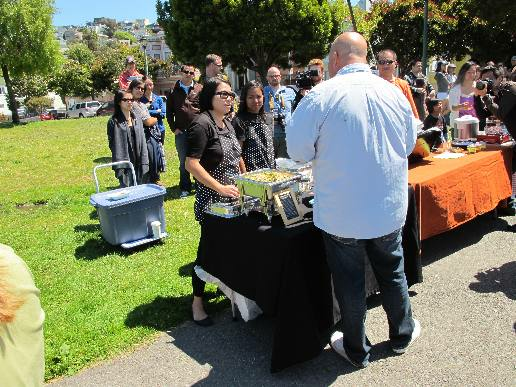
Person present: Yes